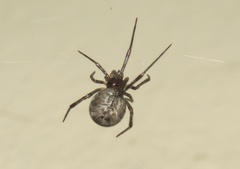
Species: Parasteatoda_tepidariorum